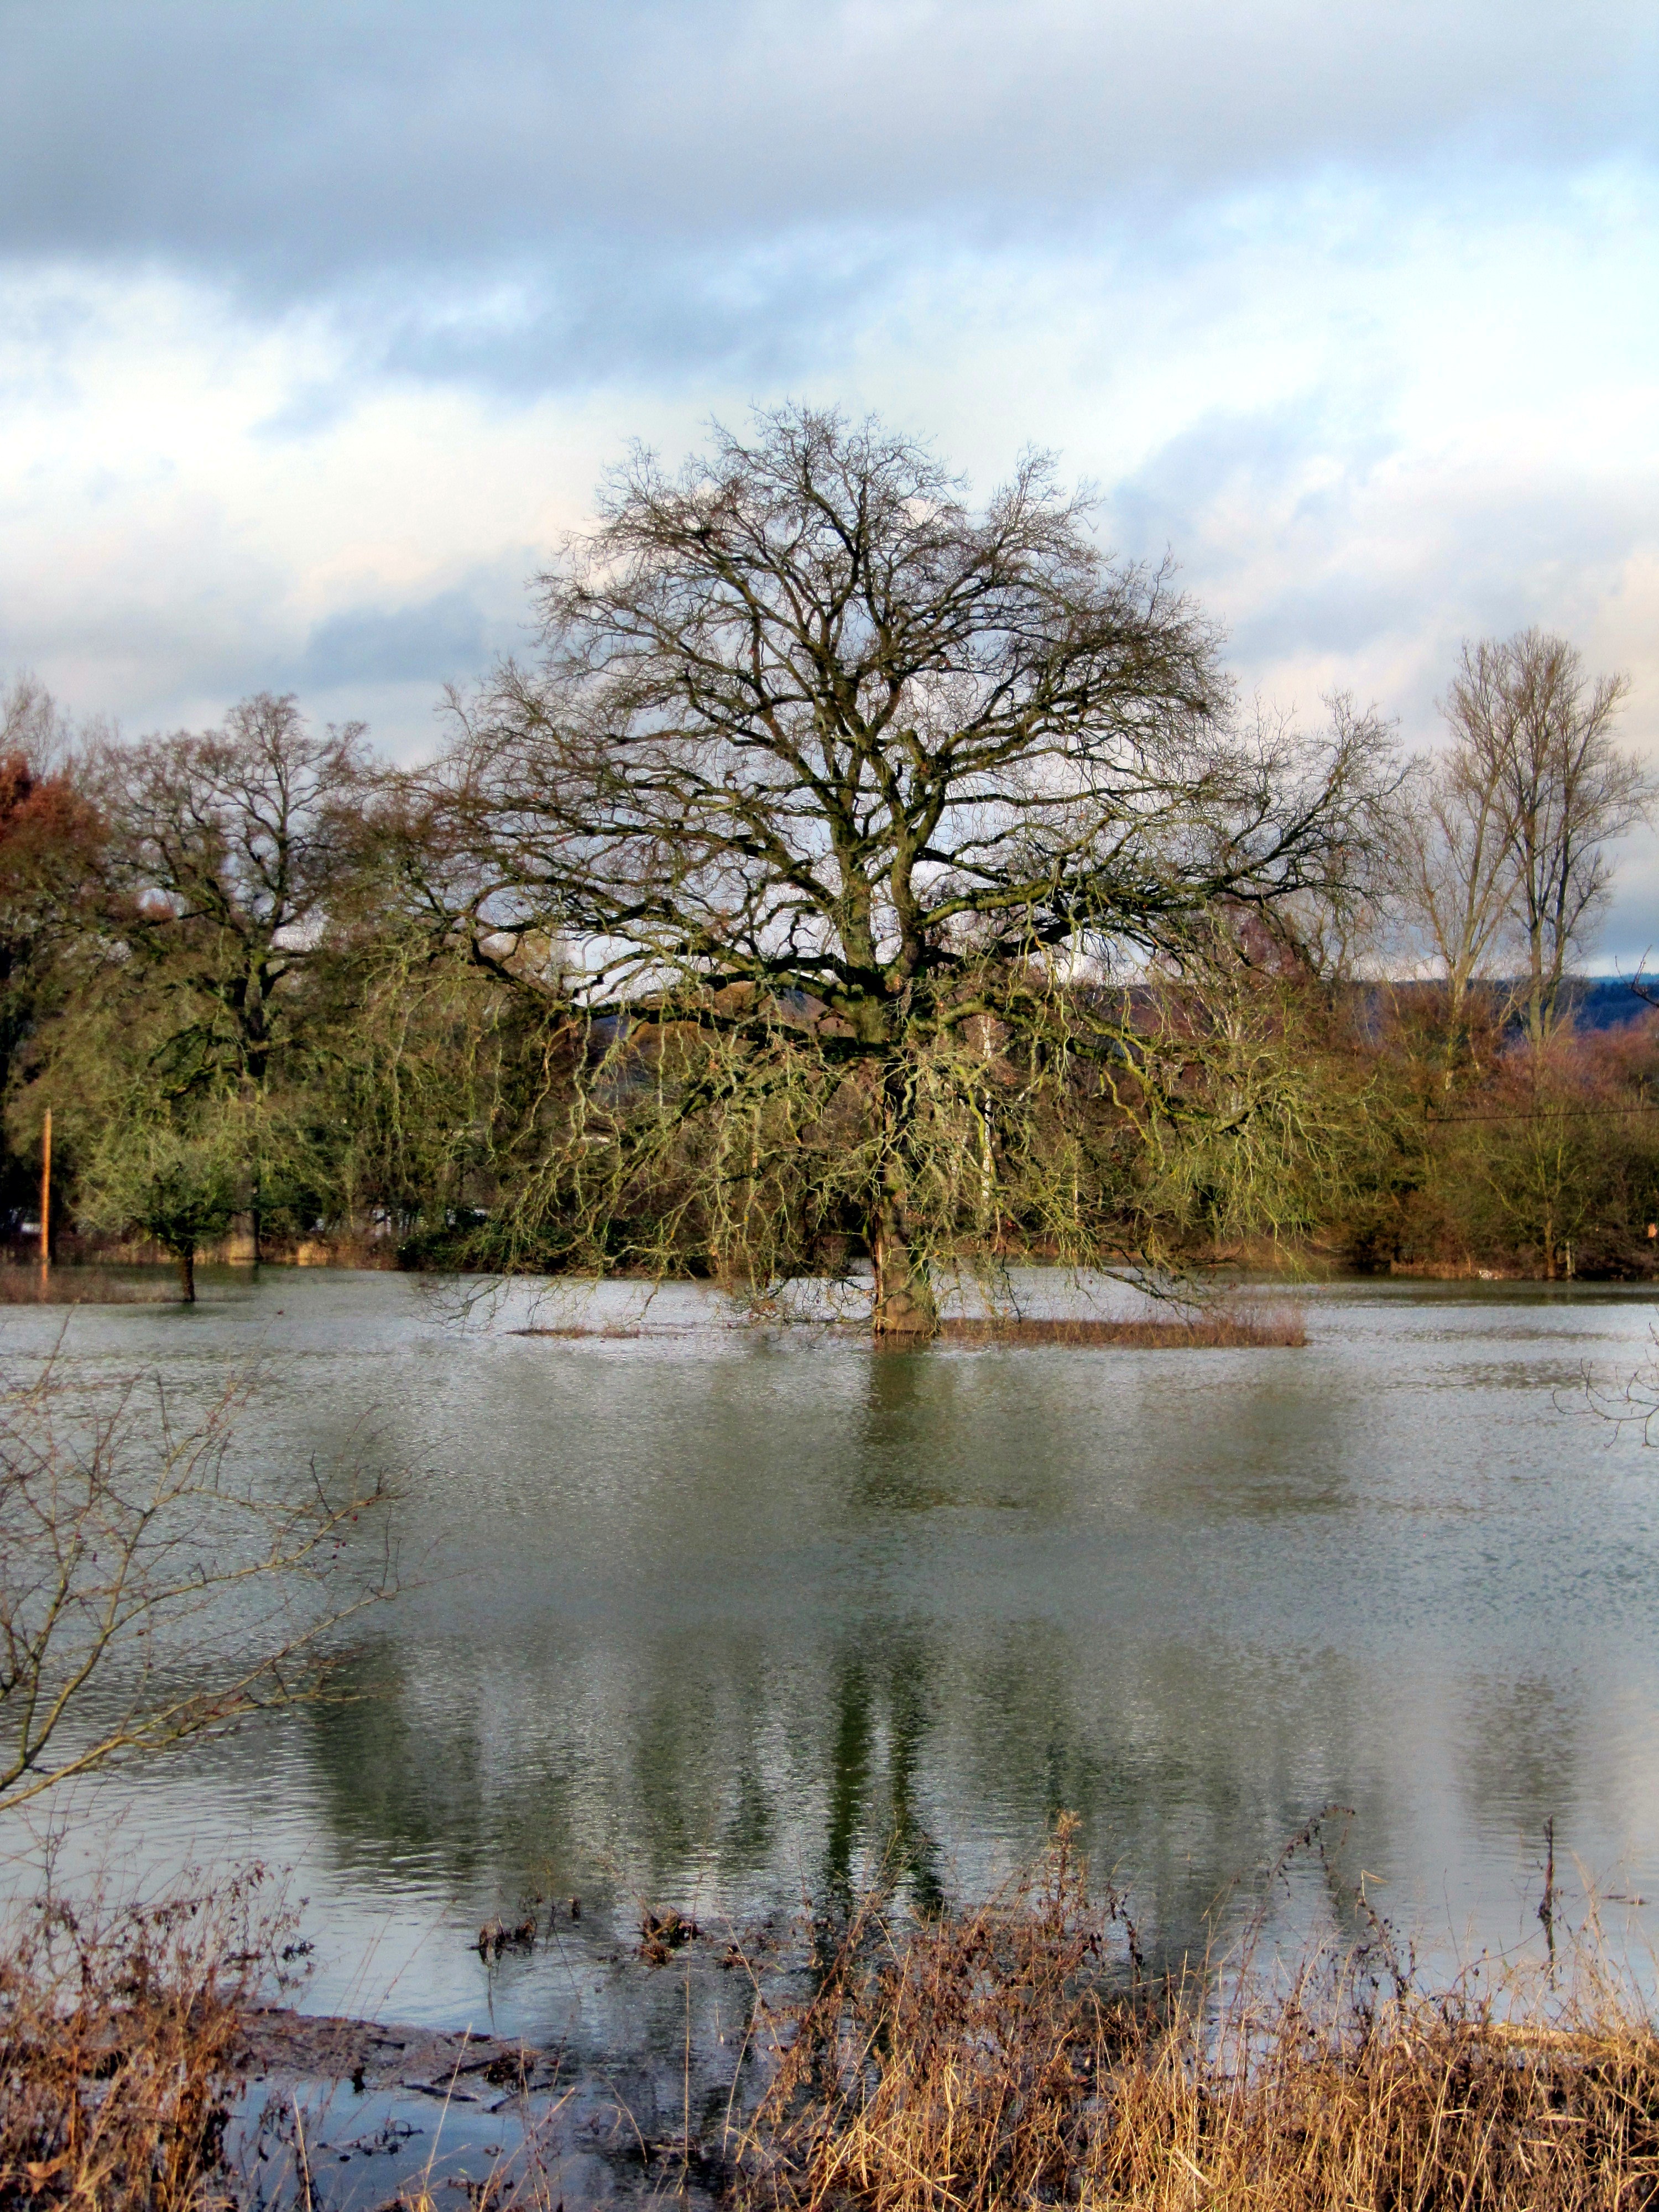
landscape, tree, water, nature, grass, marsh, swamp, wilderness, winter, plant, morning, leaf, lake, river, pond, reflection, autumn, park, rest, season, waterway, wetland, habitat, mirroring, nature conservation, kahl, rural area, nature reserve, high water, natural environment, woody plant